Yoruba culture

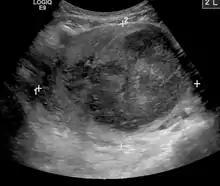
Uterine fibroid also known as a folk pregnancy

The dangers of a folk pregnancy or fibroid is called "oyun iju". This is believed to occur when women beyond child-bearing age have unproductive sex resulting in a fibroid to which there is no treatment, rather than a baby. It is also understood that a woman over the age of 60 has the right to retire from her sexual duties to her husband. After having his children and being a good wife, she allows him to engage in extramarital affairs so she can focus on raising her children and grandchildren. For aging women, menopause is a legitimate reason to avoid sex. A woman’s sexual desire is not absent from her life as an elder but is detached from her duty to her husband.